Answer in natural language. Considering the relative positions, is artistic colourful white paper drawing scenario (marked A) to the left or right of white color chair (marked C)? Choose between the following options: left or right
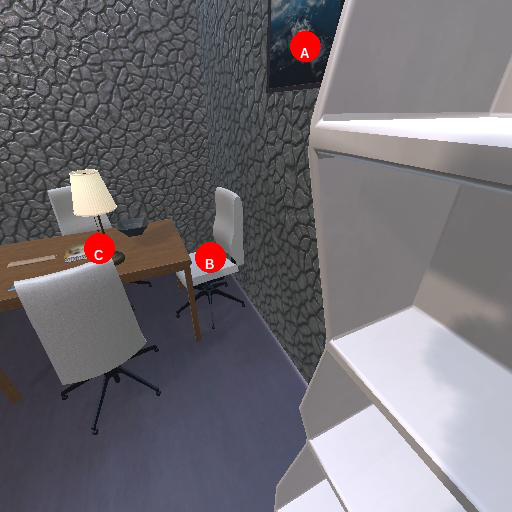
<answer>right</answer>